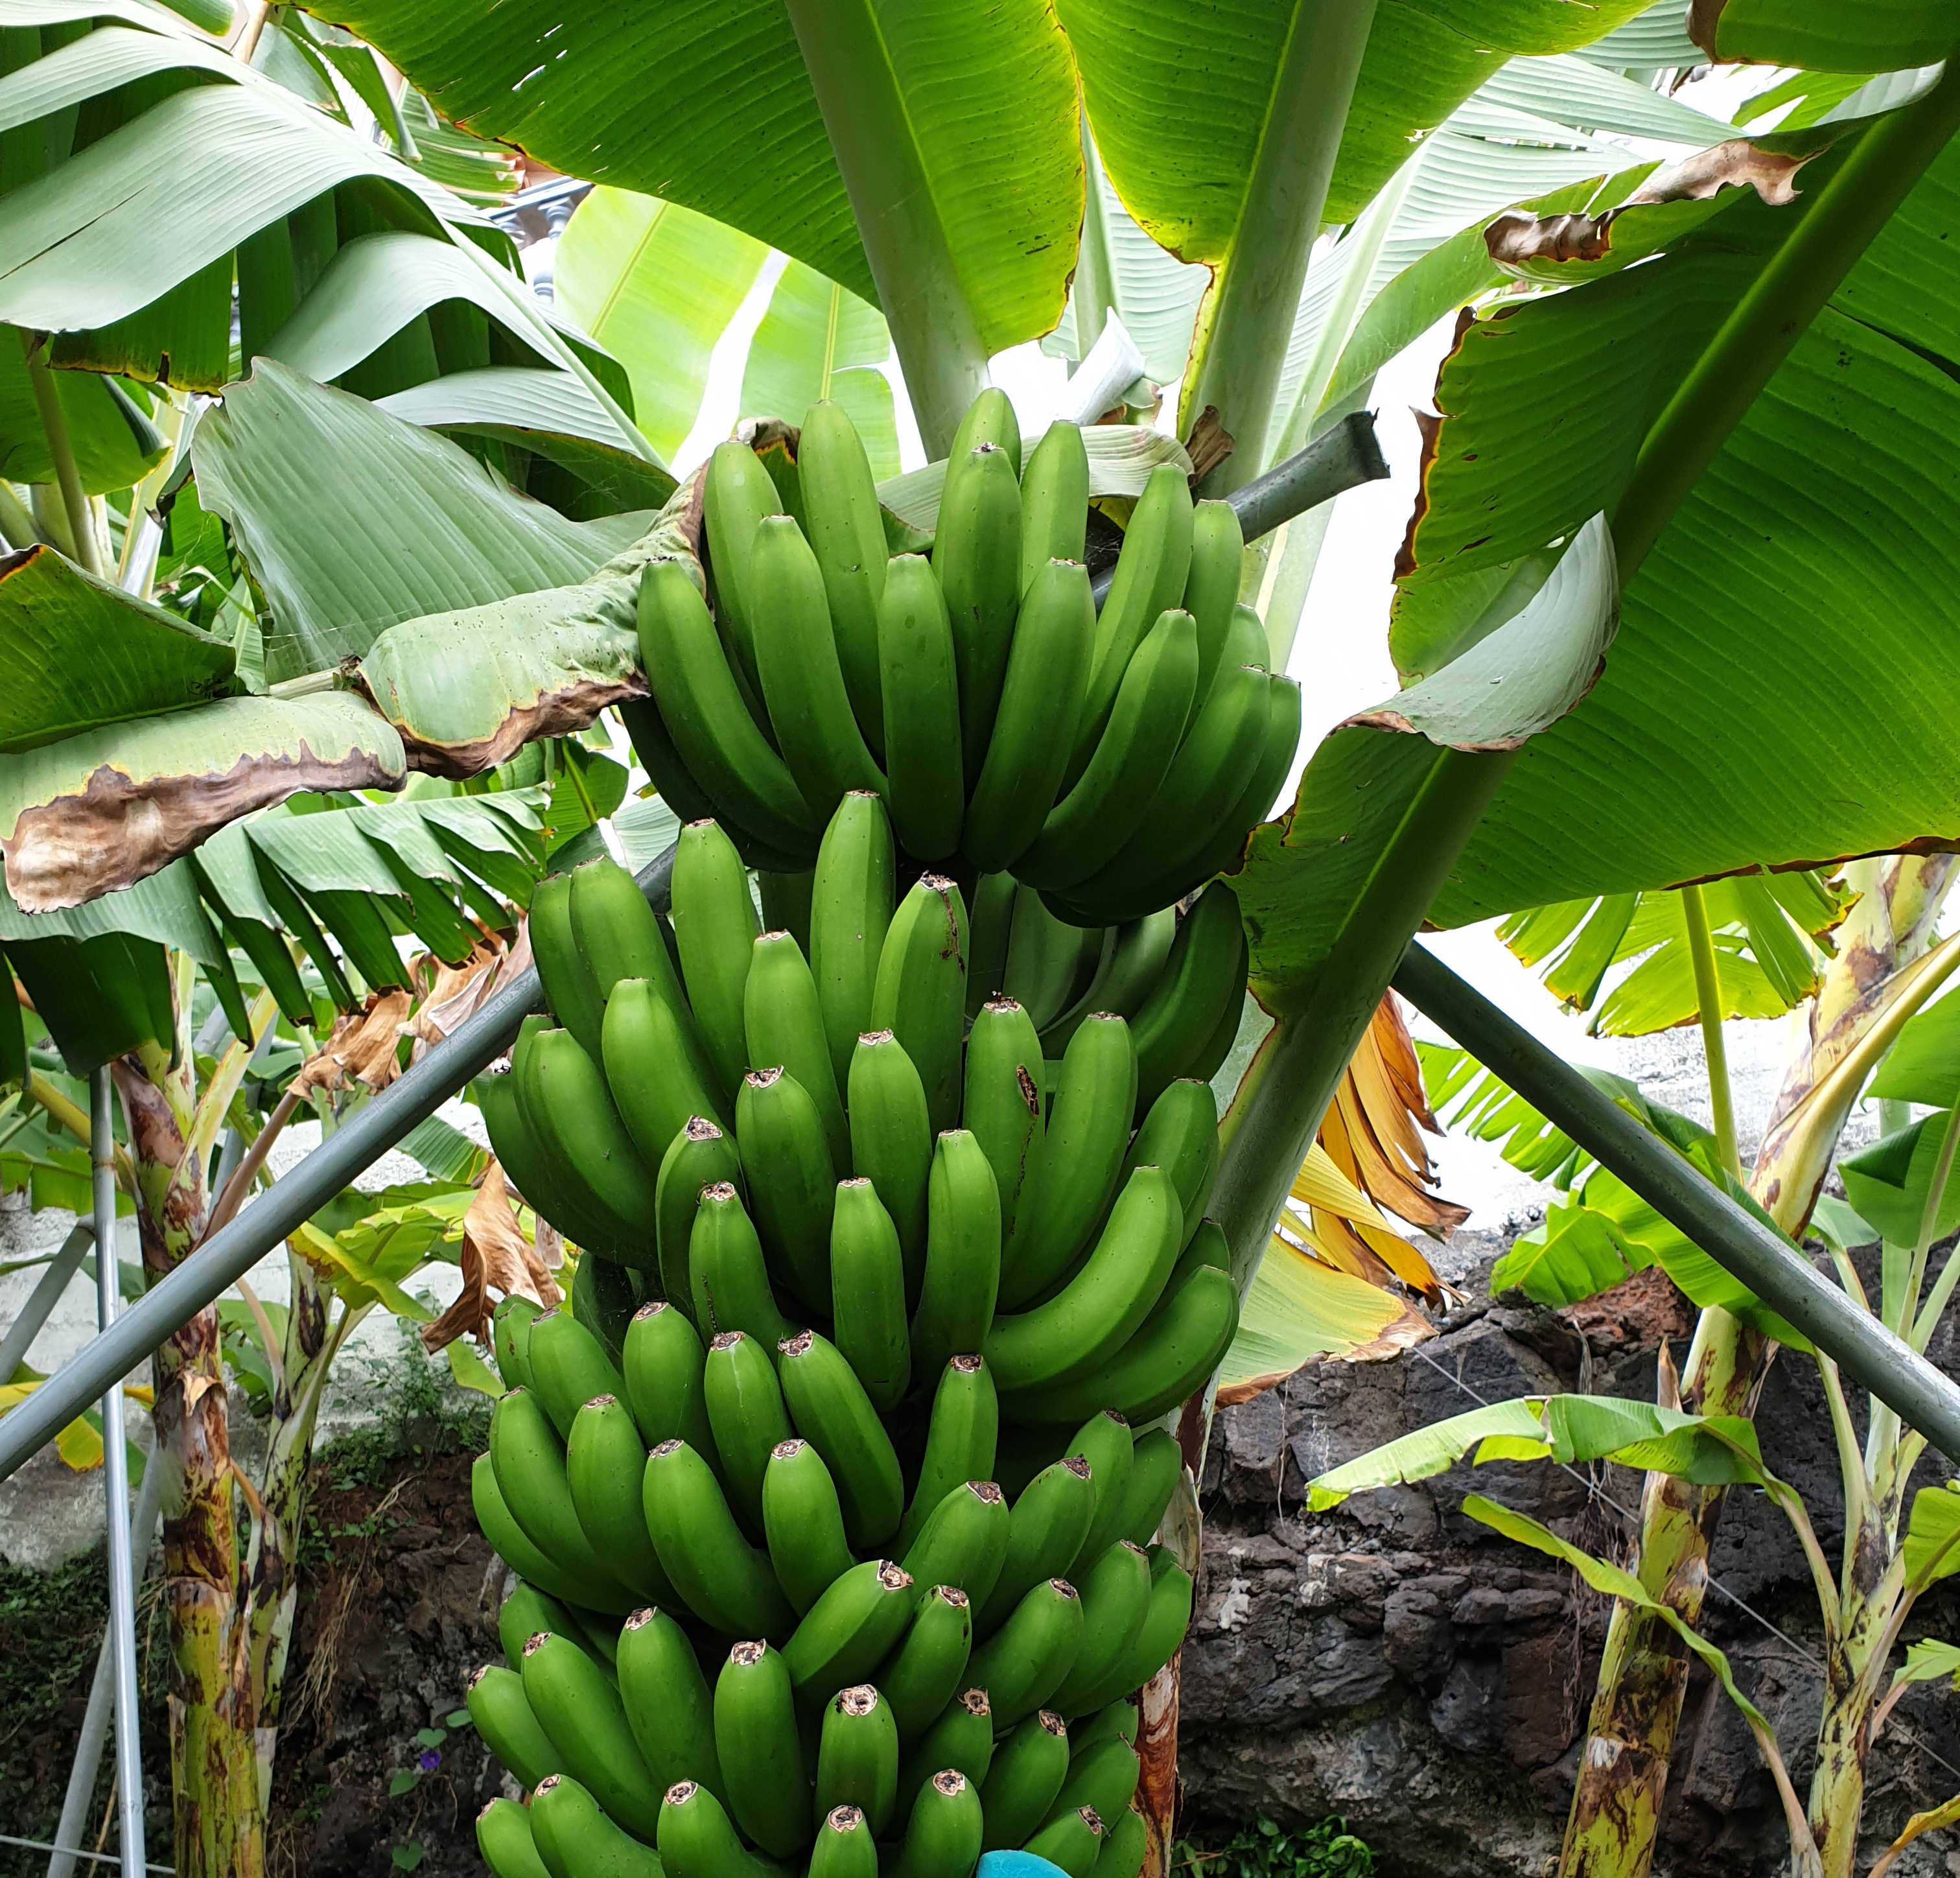
Label: Cut